Georg Wilhelm von dem Bussche

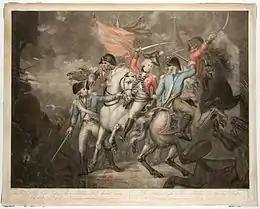
Capture of Freytag at Hondschoote

The commander of the French "Army of the North", Jean Nicolas Houchard determined to raise the siege by attacking the 16,000-man covering army led by Hanoverian Field Marshal Wilhelm von Freytag. Not counting the 8,000-strong garrison of Dunkirk, Houchard had 45,800 troops available for the operation. The Battle of Hondschoote was fought on 6–8 September 1793. On the 6th the French advanced in six columns. The 9,000 men of the far right column sat still for two days and only moved against Ypres on the 8th, accomplishing nothing. The left two columns were repulsed, while the two right columns made progress. In the center, Jean-Baptiste Jourdan's 13,000 troops captured Houtkerque, Herzeele and Bambecque, and then, at the urging of the political commissioner Nicolas Hentz, they seized Rexpoëde. By this time it was evening and it began to rain.